James Wisniewski

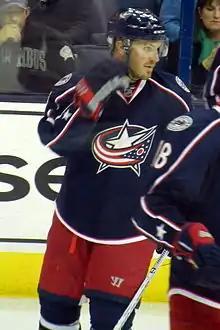
With the Blue Jackets in 2013

On June 29, 2011, Wisniewski's rights were traded to the Columbus Blue Jackets in exchange for a conditional seventh-round draft pick in 2012; the pick would become a fifth-rounder if Columbus signed him. He subsequently signed a six-year, $33 million contract with the Blue Jackets on July 1, 2011.